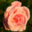
Label: rose